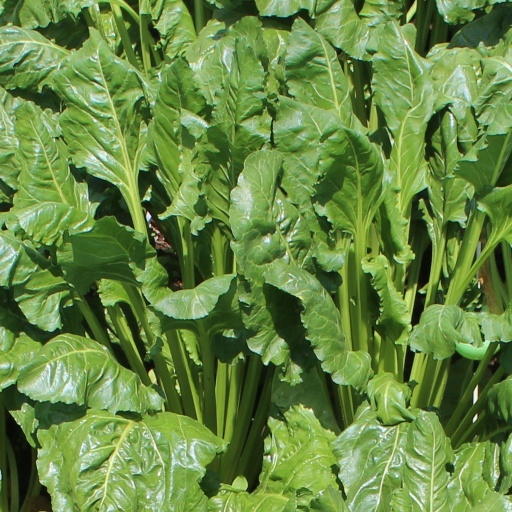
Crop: sugar beet